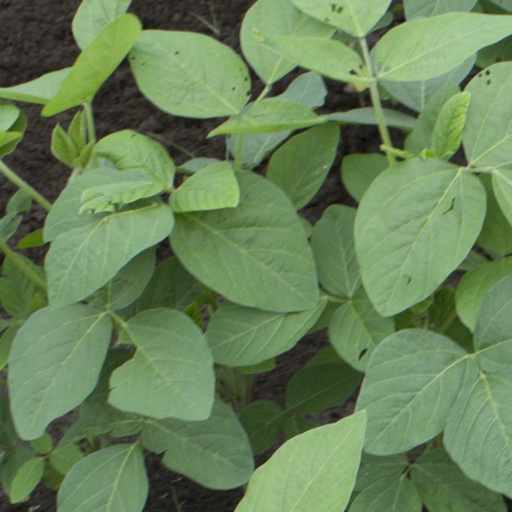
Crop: soybean